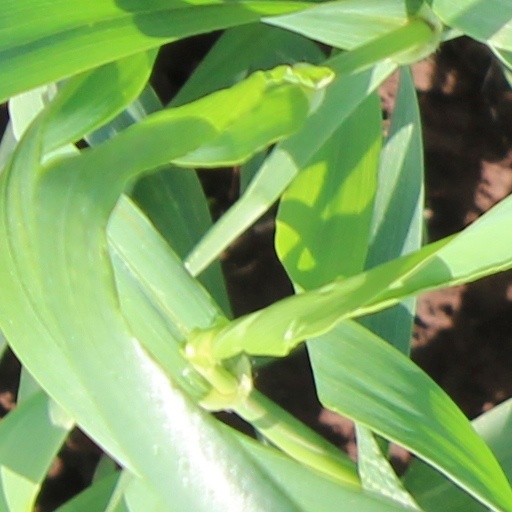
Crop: wheat